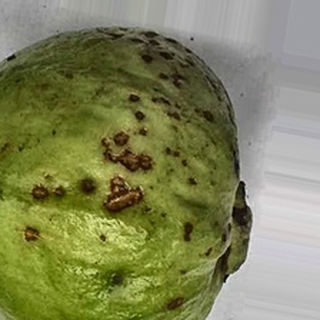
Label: guava_anthracnose